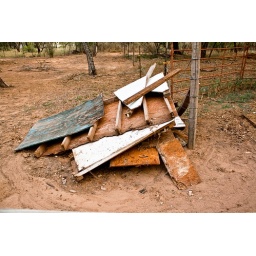
The after effects left over after Chris and I destroy and old dog house with sledge hammers and such